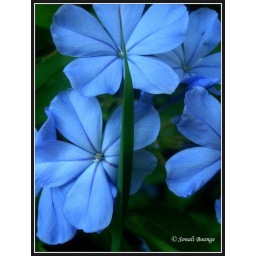
These beautiful flowers was a pretty sight to capture..... was taken at a garden at a house in Negambo - Sri Lanka.